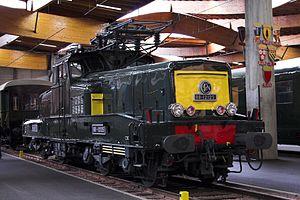
Les BB 12000 sont une série de locomotives électriques à cabine centrale fonctionnant sous courant alternatif monophasé 25 kV-50 Hz selon une technique qui sera reprise par les locomotives de la SNCF.